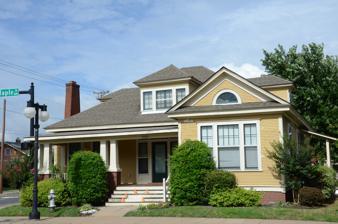
Building: Hodge-Cook House
Country: United States of America
Year built: 1898
Historic house in Arkansas, United States United States historic place Hodge-Cook House U.S. National Register of Historic Places Location in Arkansas Show map of Arkansas Location in United States Show map of the United States Location 620 N. Maple St., North Little Rock, Arkansas Coordinates 34°45′36″N 92°16′7″W / 34.76000°N 92.26861°W / 34.76000; -92.26861 Area less than one acre Built 1898 ( 1898 ) Architectural style Colonial Revival NRHP reference No. 93001252 Added to NRHP November 19, 1993 The Hodge-Cook House is a historic house at 620 North Maple Street in North Little Rock, Arkansas .  It is a 1 + 1 ⁄ 2 -story wood-frame structure, with clapboard siding and a hip roof pierced by hip-roof dormers on each side.  A gable-roof section projects from the right side of the front, with a three-part sash window and a half-round window in the gable.  A porch extends across the rest of the front, supported by tapered Craftsman-style fluted square columns.  The house was built c. 1898 by John Hodge, a local businessman, and is one of the city's finest examples of vernacular Colonial Revival architecture. The house was listed on the National Register of Historic Places in 1993. See also National Register of Historic Places listings in Pulaski County, Arkansas References